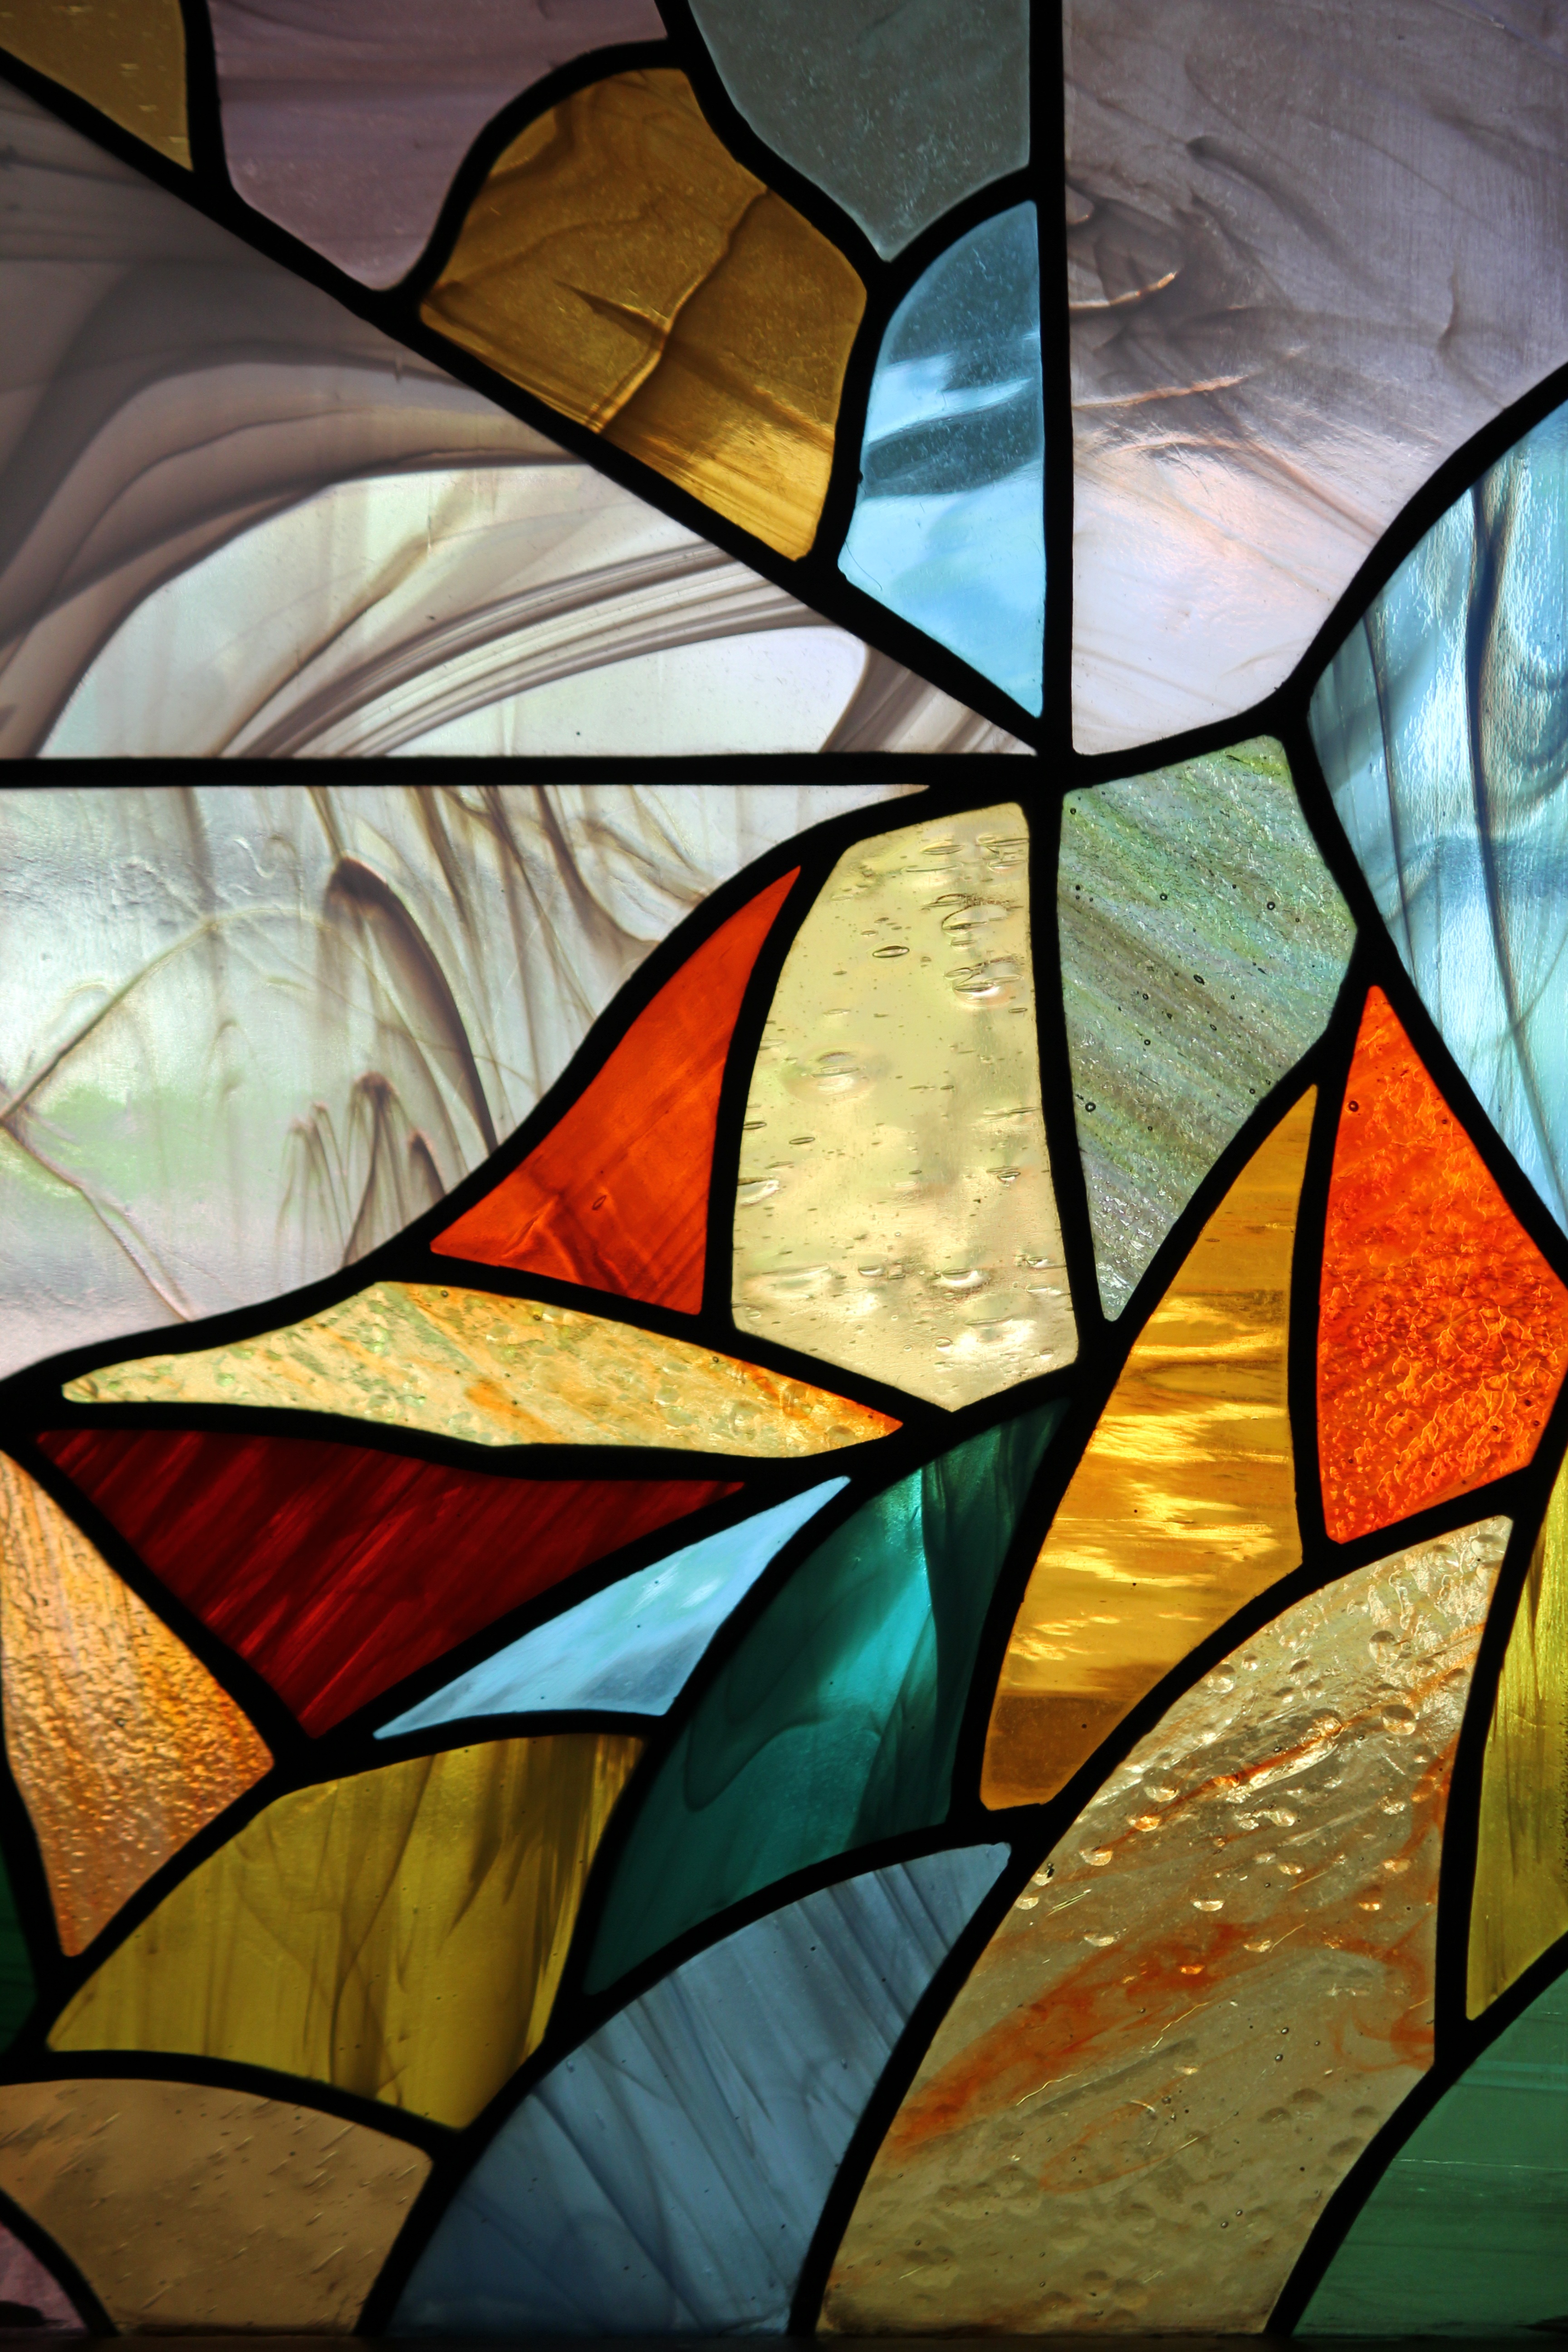
abstract, window, glass, color, material, stained glass, circle, art, relaxation, spa, symmetry, beauty, modern art